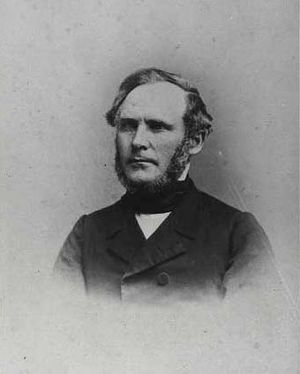
Christian Frederik August Ishøy
Christian Frederik August Ishøy
Christian Frederik August Ishøy var en dansk præst og politiker.